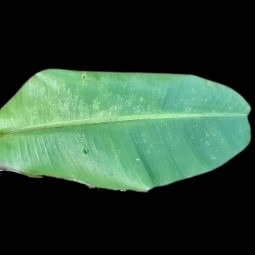
Label: Healthy